A mythology for England

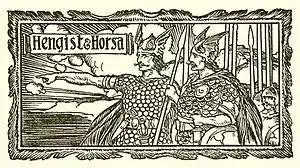
The brothers Hengest and Horsa are the legendary founders of England. Illustration from Edward Parrott's 1909 "Pageant of British History"

The scholar of literature Nicholas Birns argues that Tolkien's work on the Finn and Hengest story combines aspects of his conjectural research into English origins and mythological arguments made in his legendarium. He chose to take the key word "eotenas" to mean "Jutes", not "monsters", allowing him to explore making Hengest into a kind of national hero of England.